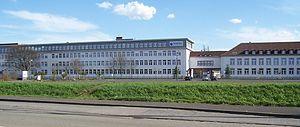
Schneider Kreuznach est un fabricant d'optique basé à Bad Kreuznach, Allemagne.